Ant Timpson

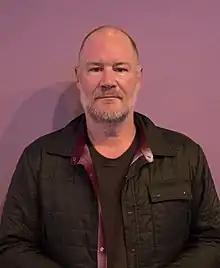
Timpson at the Tribeca Film Festival premiere of "Come to Daddy" in 2019

Ant Timpson (born 21 April 1966) is a New Zealand film producer and director, best known for producing "The ABCs of Death" series, "Turbo Kid", "Deathgasm" and "The Greasy Strangler". He founded and hosts the 48Hours film contest.